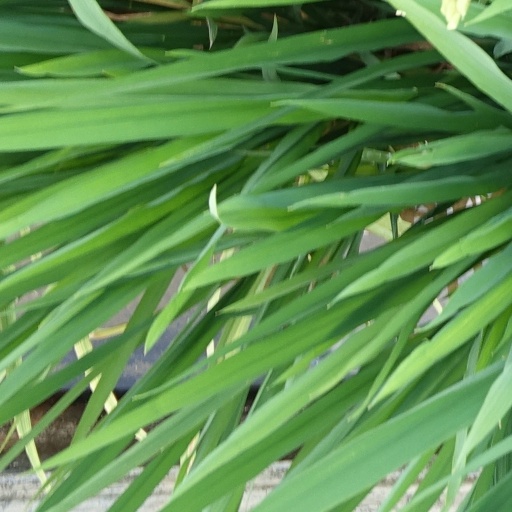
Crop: rice